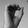
ASL letter: O